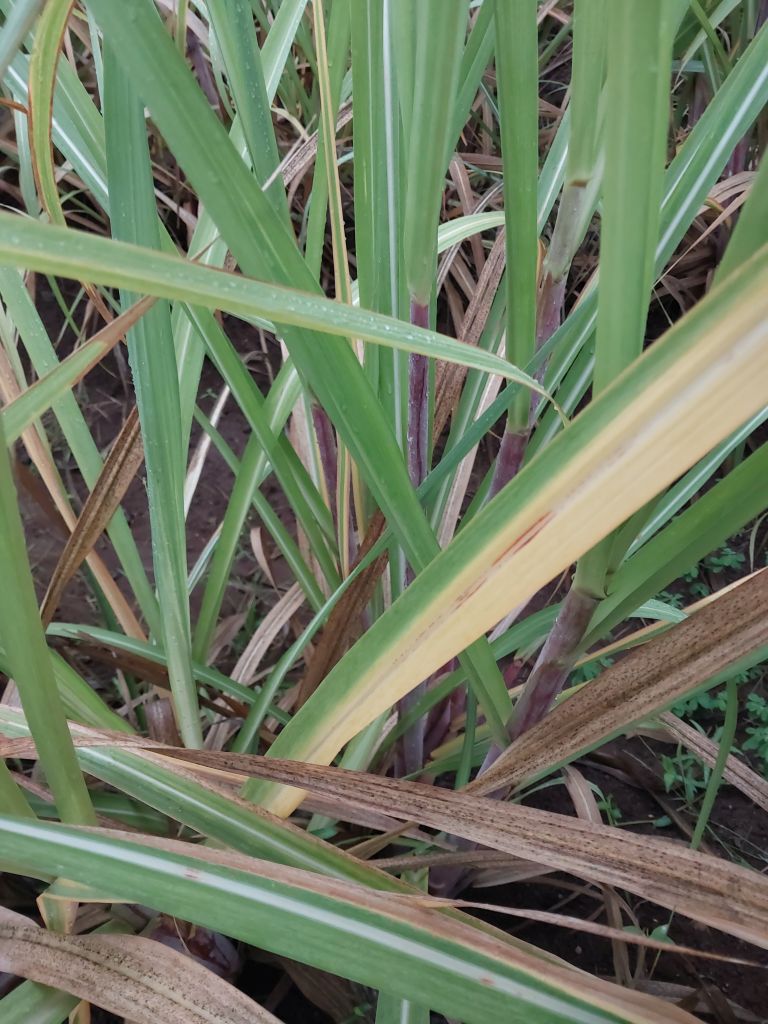
Label: Yellow Leaf